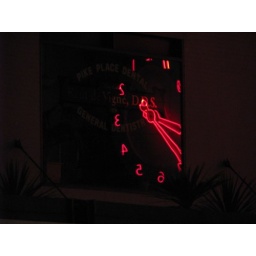
Reflection of clock tower in Dentist office window at Pipe Place Market in Seattle, WA.